History of Zakynthos

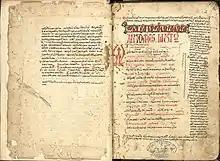
Codex 33 manuscript of ancient authors such as Sophocles's Ajax, Aristophanes's Wealth and a genealogical tree of Aeschylus with scholia by Pachomios Rousanos, c. 1540

The fleet of the Knights of Malta waited nearby at the island of Sapienza. Skandalis's father, Nikolaos lived in Methoni as a crypto-Christian, worked in customs and the guard of the port. When the merchant ships arrived Nikolaos Skandalis invited Ioannnis Skandalis and his Zakynthian crew and the Ottoman port authorities to a small celebration for their safe arrival. The Ottoman authorities became heavily drunk and feel asleep. Just before dawn some of the Knights of St of John of Malta, who were hiding in the lumber, crept out and attacked the port guards, seized the main gate, and fired a cannon to signal to the squadron anchored at Sapienza to help them take the city. The Turkish garrison and their families shut themselves up in the palace. The fleet at Sapienza was late in coming to Methoni and shortly a Turkish relieving fleet arrived. The Knights of Malta and Ioannis Skandalis and his Zakynthians abandoned Methoni shortly after; although, they carried of 1600 prisoners.